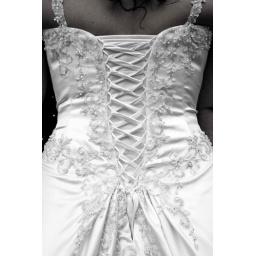
Black and white wedding photography of brides wedding dress by Graeme Cameron Photography